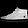
Label: Sneaker